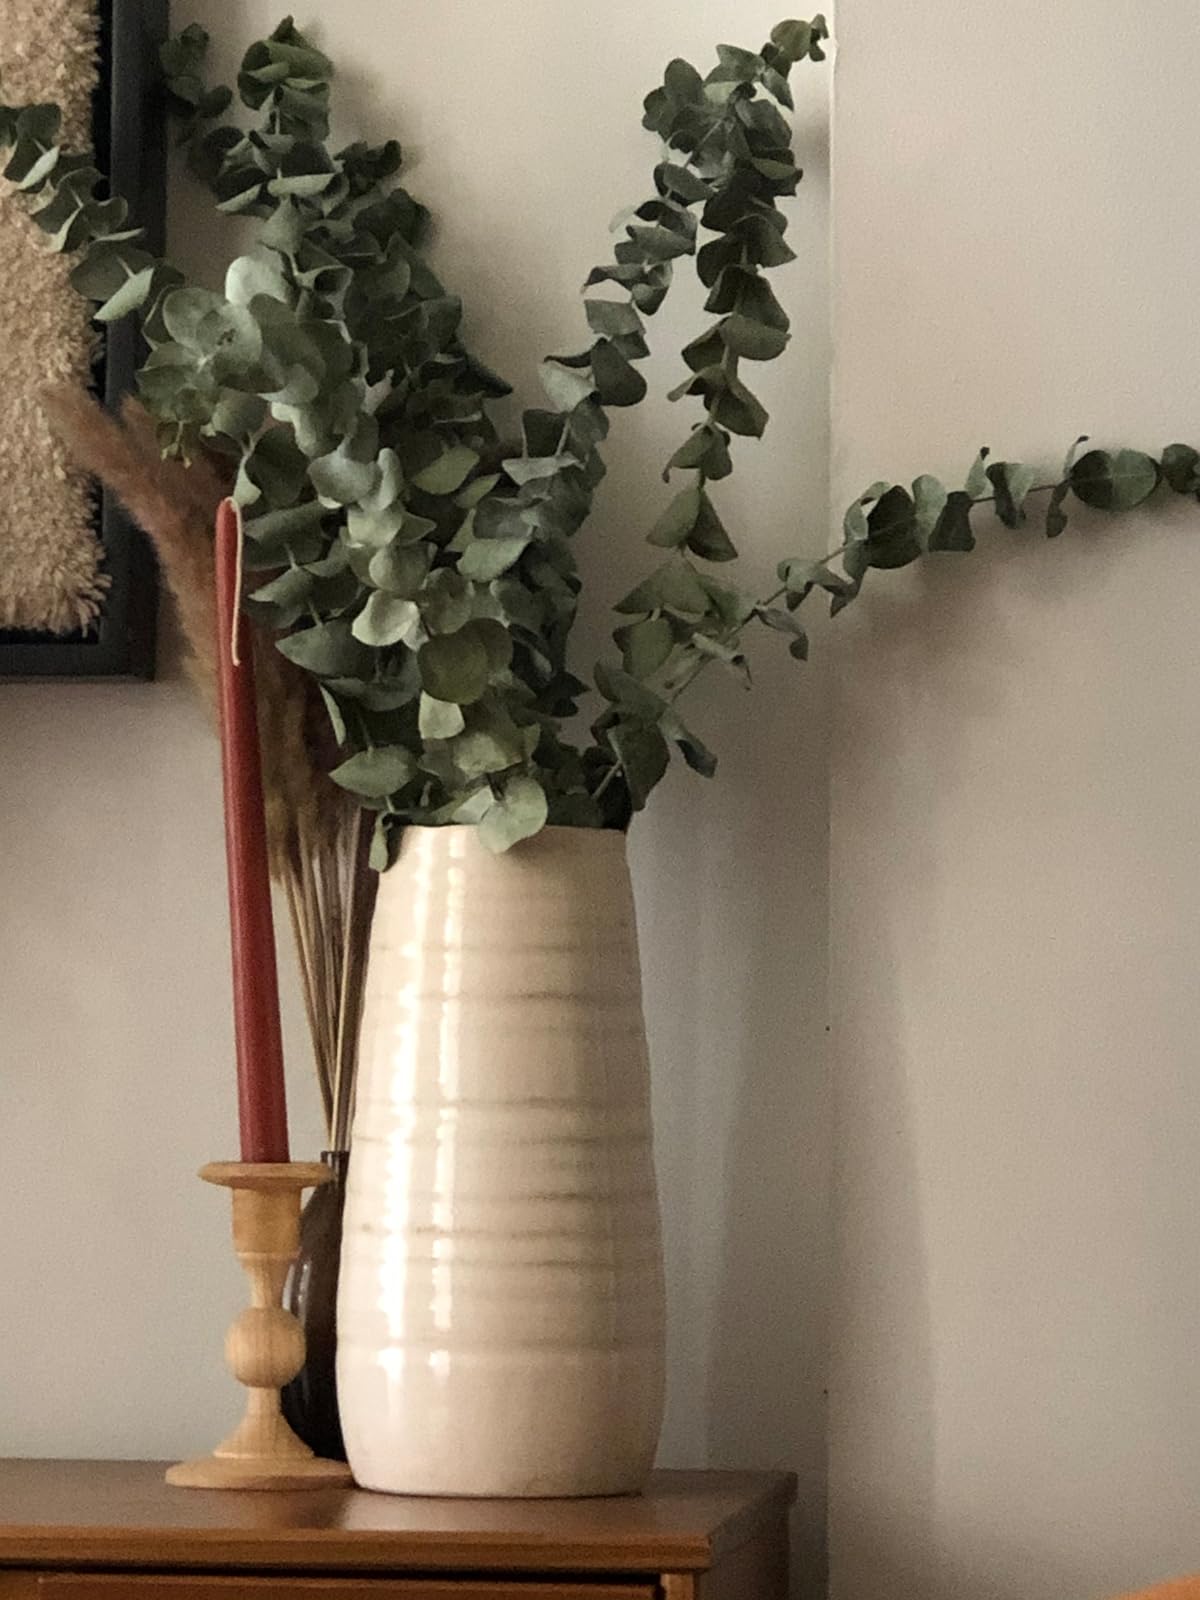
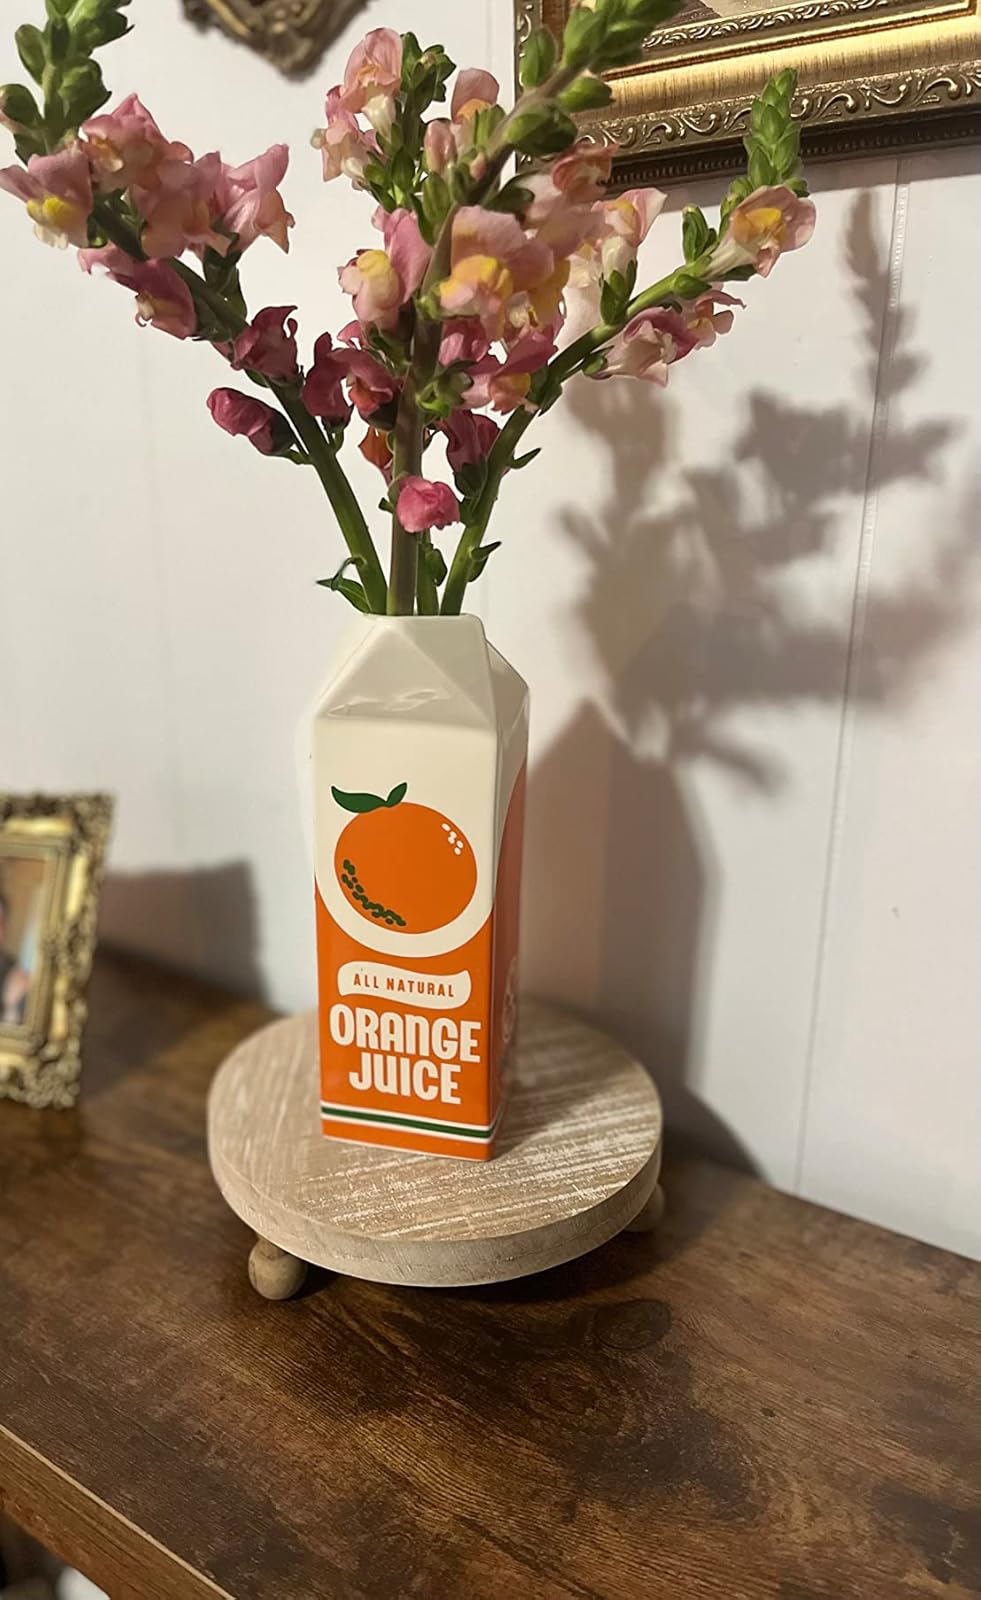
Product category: vase
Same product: no